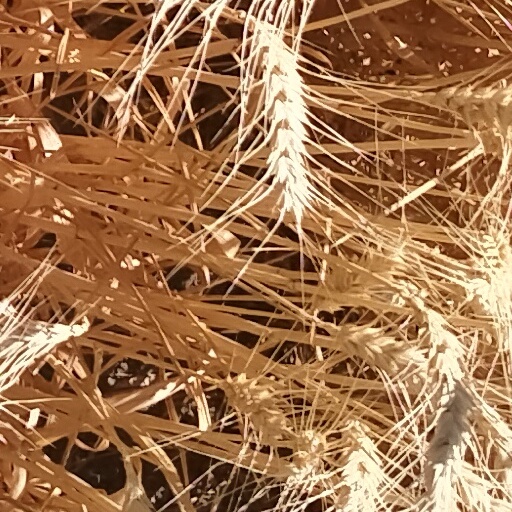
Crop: wheat